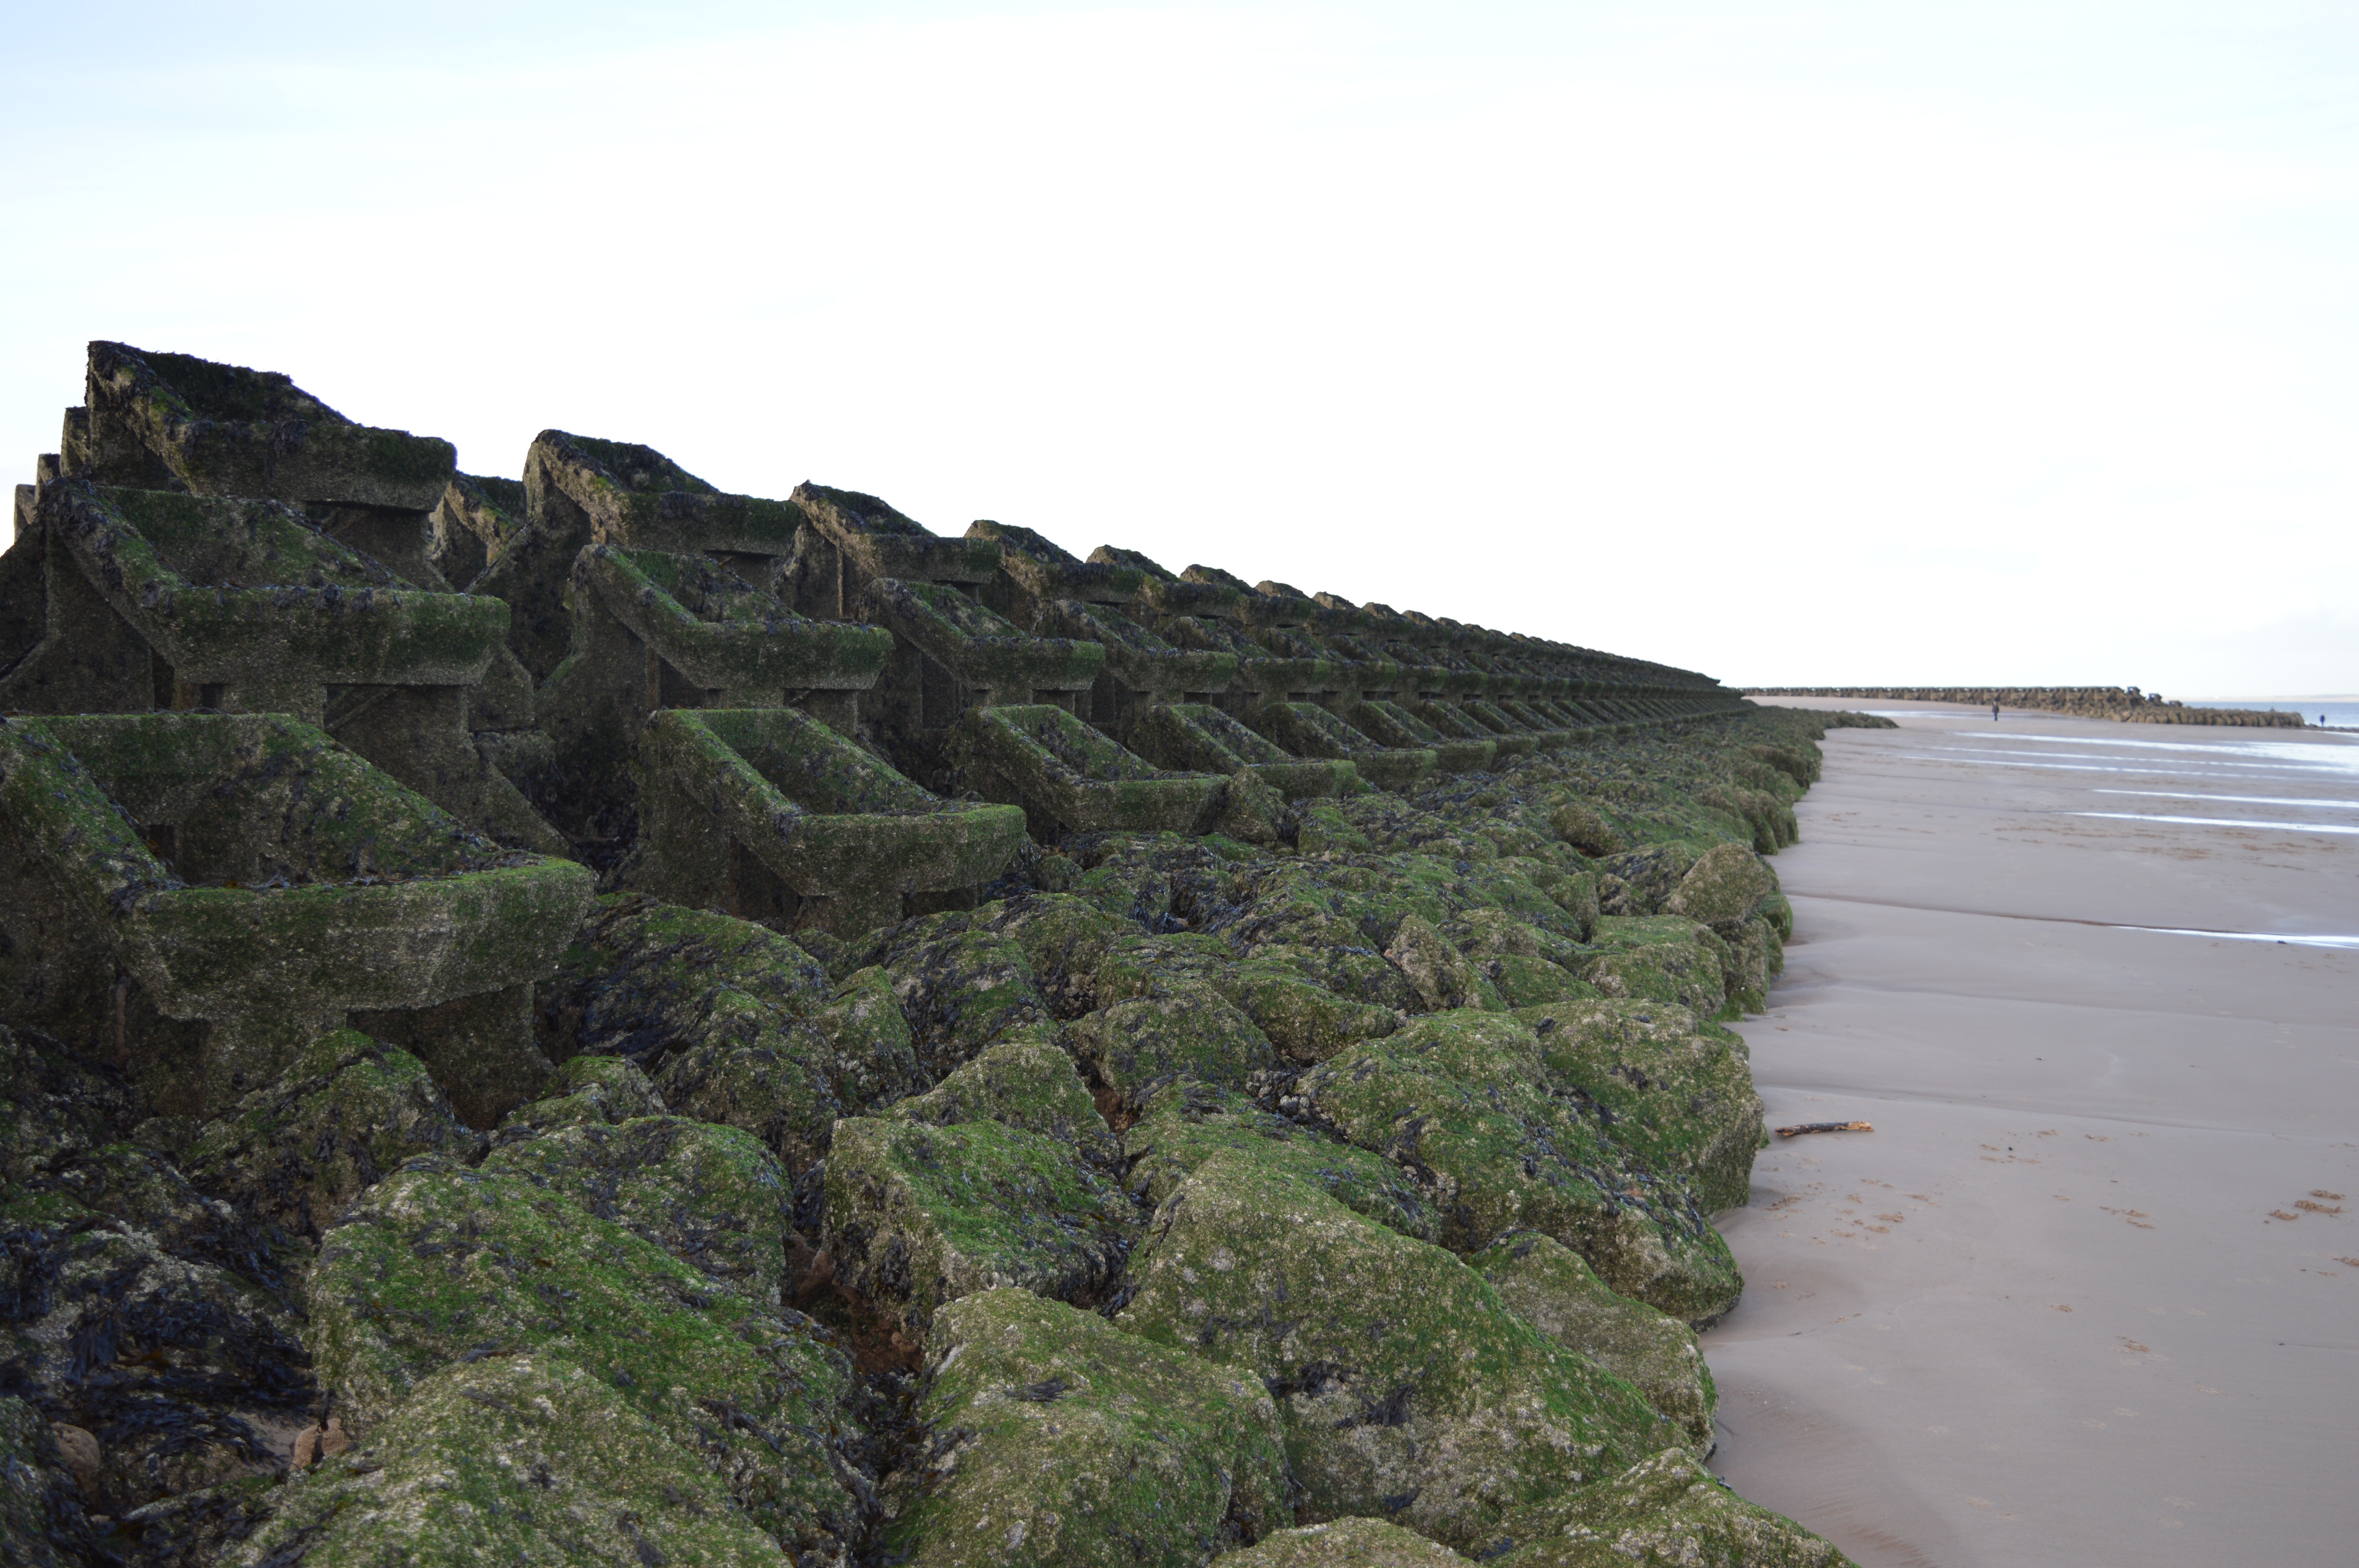
beach, landscape, sea, coast, water, sand, horizon, sky, texture, shore, perspective, coastal, tide, moss, shoreline, cliff, pattern, peaceful, calm, serene, soil, terrain, lichen, rocks, outdoors, liverpool, algae, ruins, plateau, shape, breakwater, ecosystem, mersey, form, archaeological site, disappearing, new brighton, wallasey